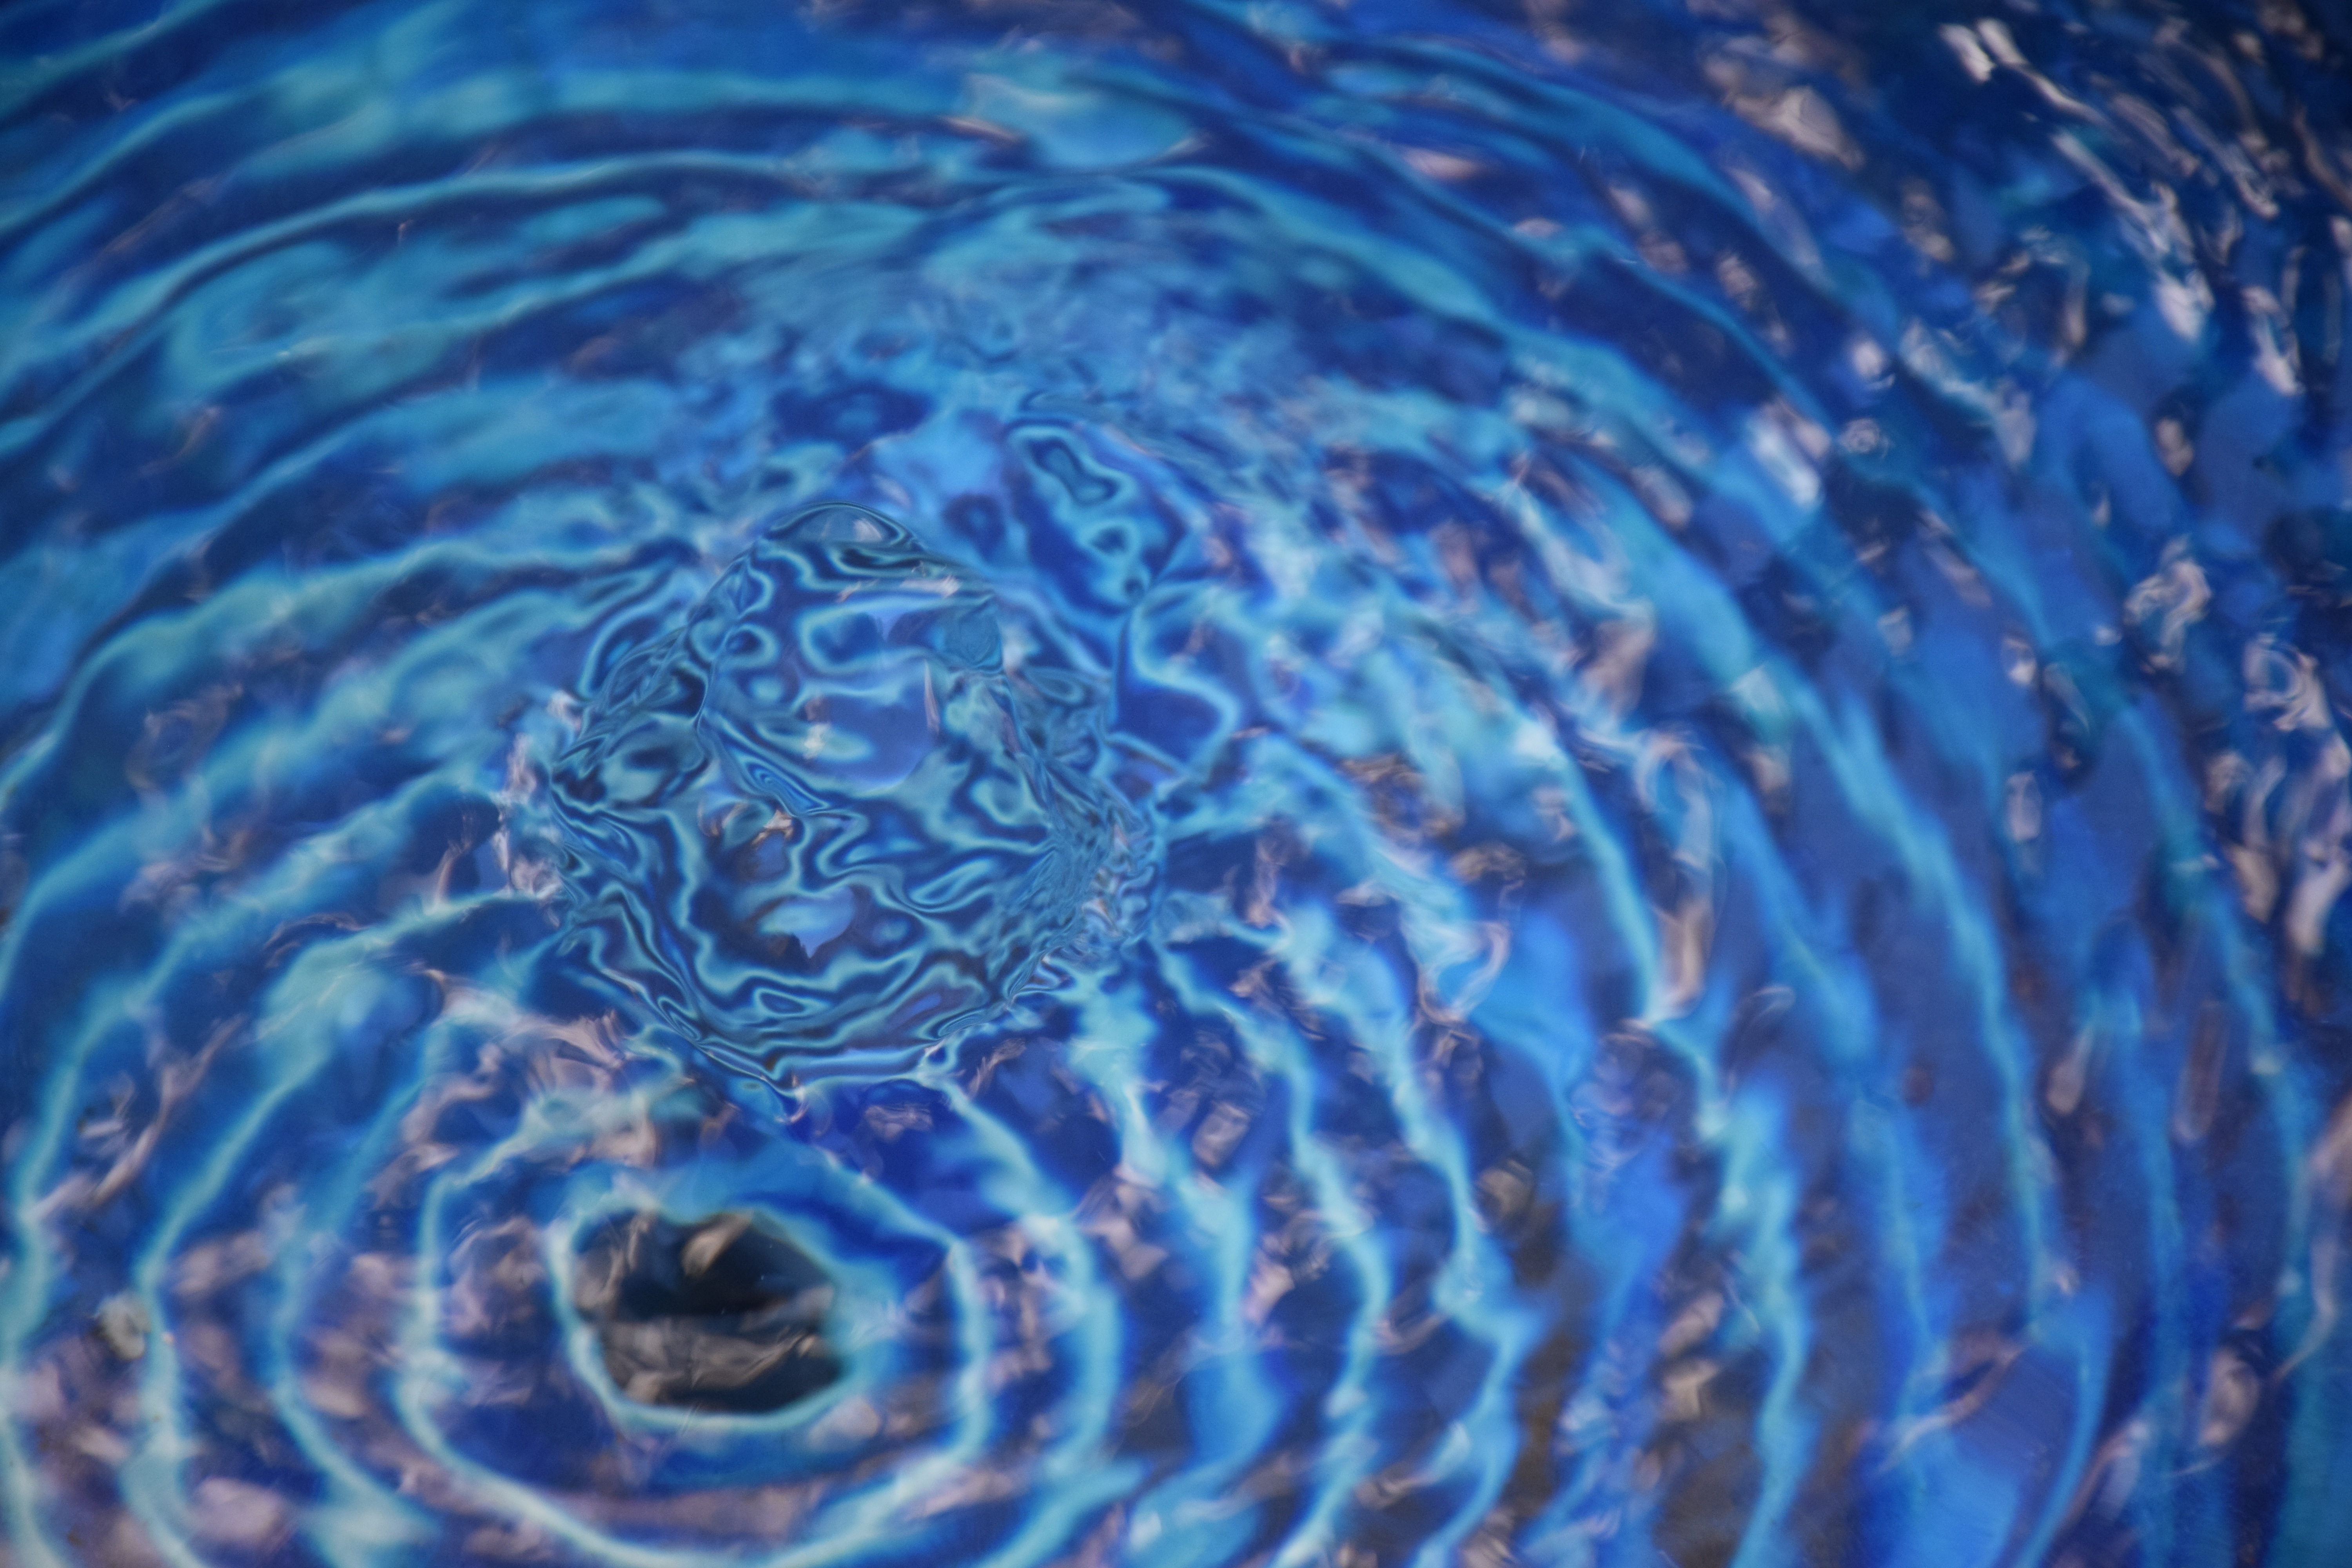
water, light, biology, blue, background, organism, marine biology